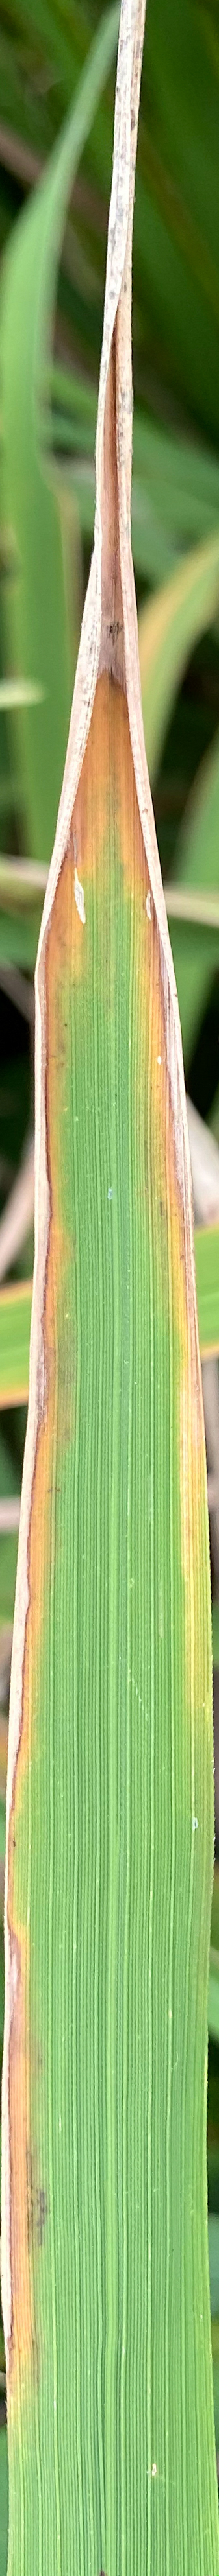
Nhãn: P